BraveStarr (video game)

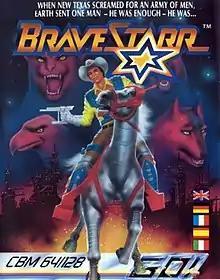

BraveStarr is a 1987 action game developed by Probe Software and published under U.S. Gold's Go! label. Based on the animated series and toyline of the same name, the player assumes the role of Marshal BraveStarr.